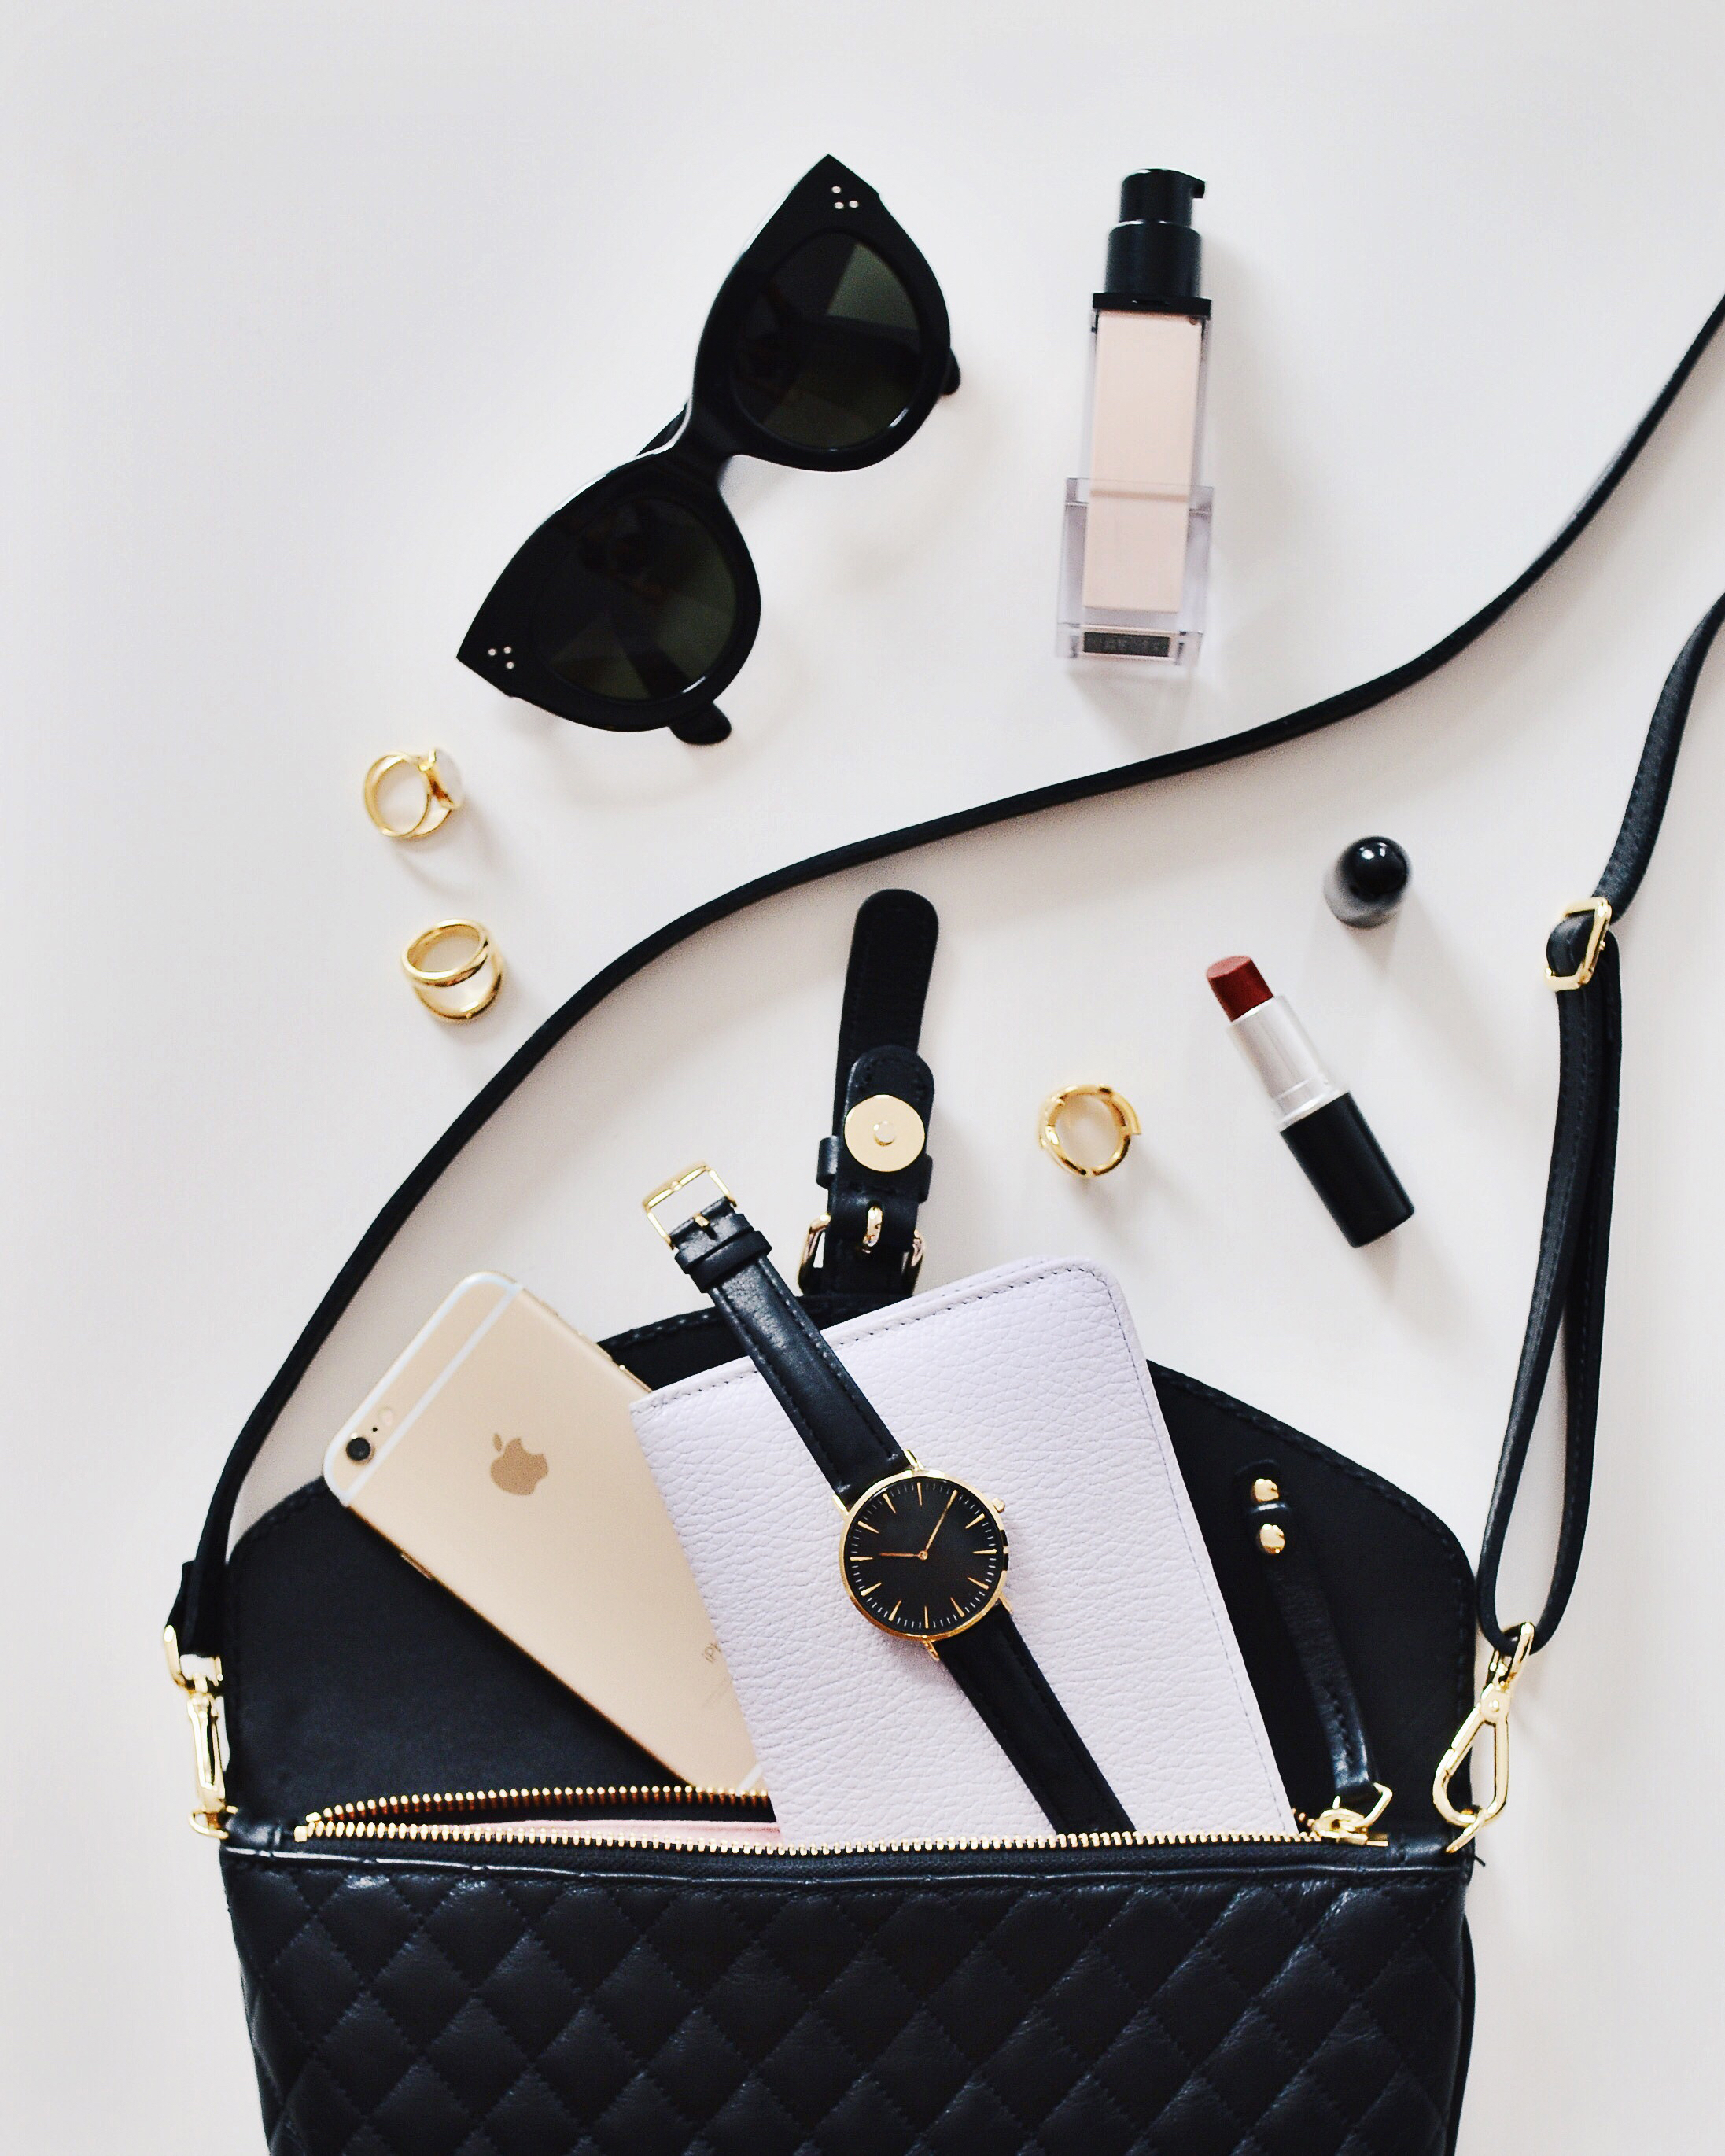
leather, ring, bag, black, handbag, brand, product, purse, sunglasses, zipper, lipstick, strap, fashion accessory